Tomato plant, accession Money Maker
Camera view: vertical (180 deg); turntable rotation: 0 degrees
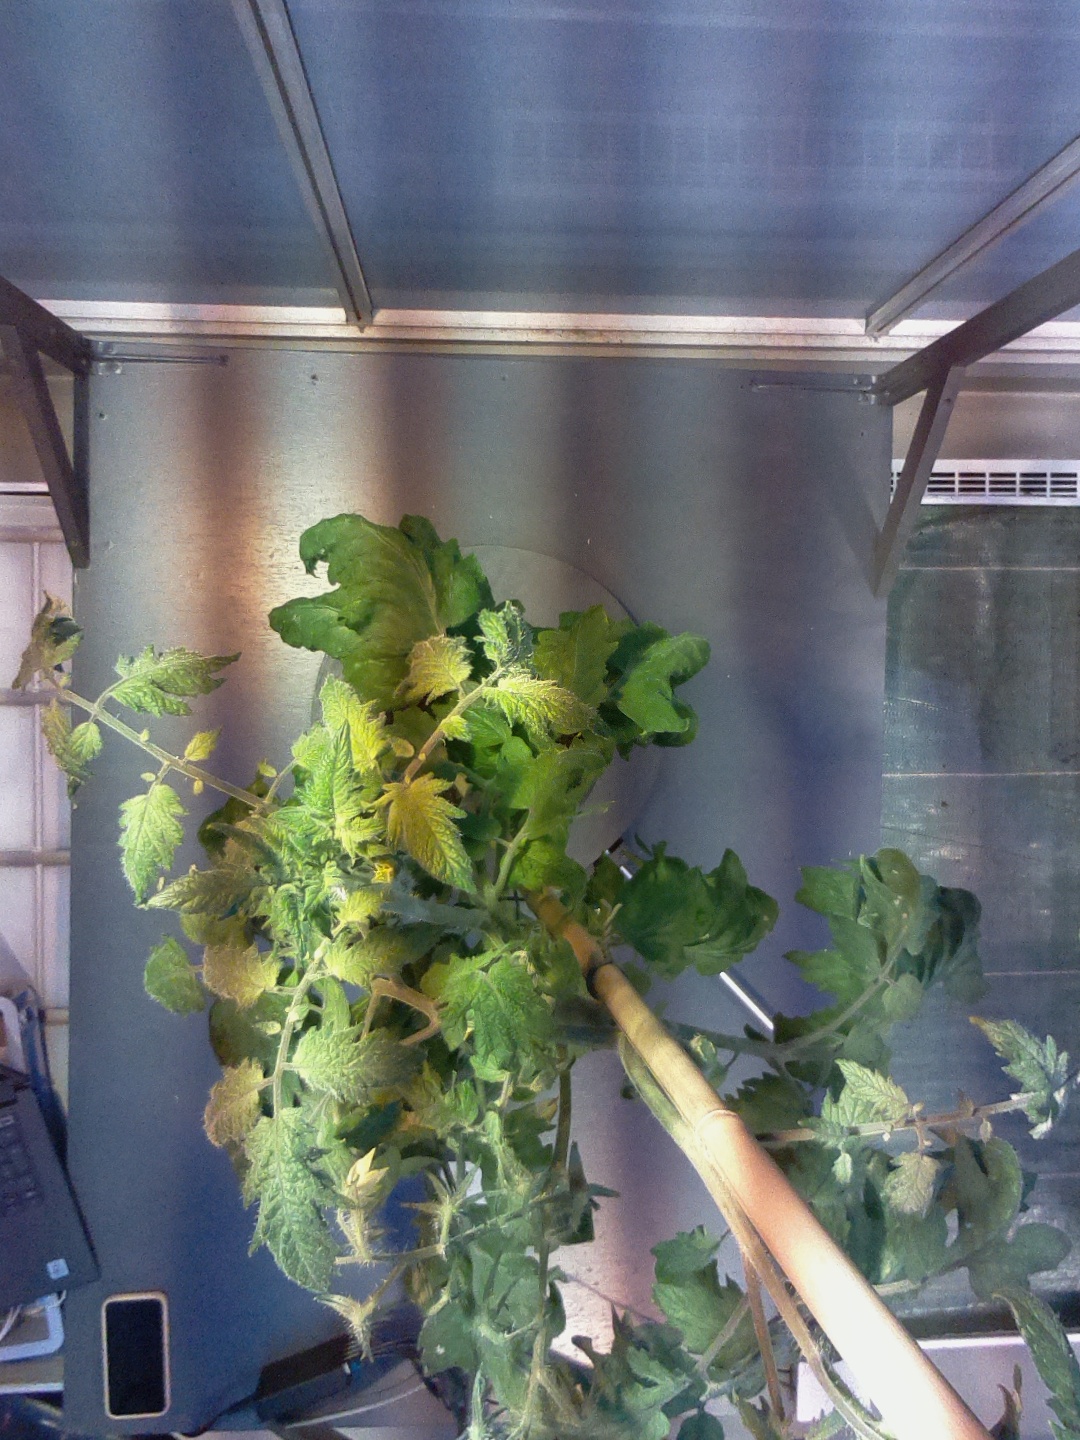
BBCH growth stage 69: End of flowering, 90%-100% of flowers open, more petals falling